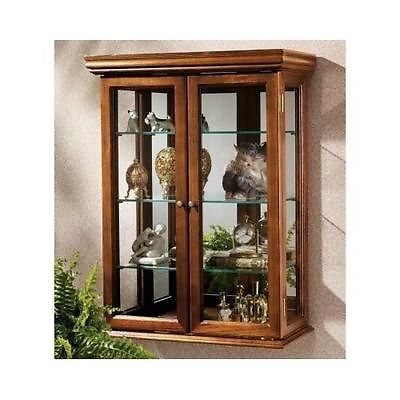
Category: cabinet